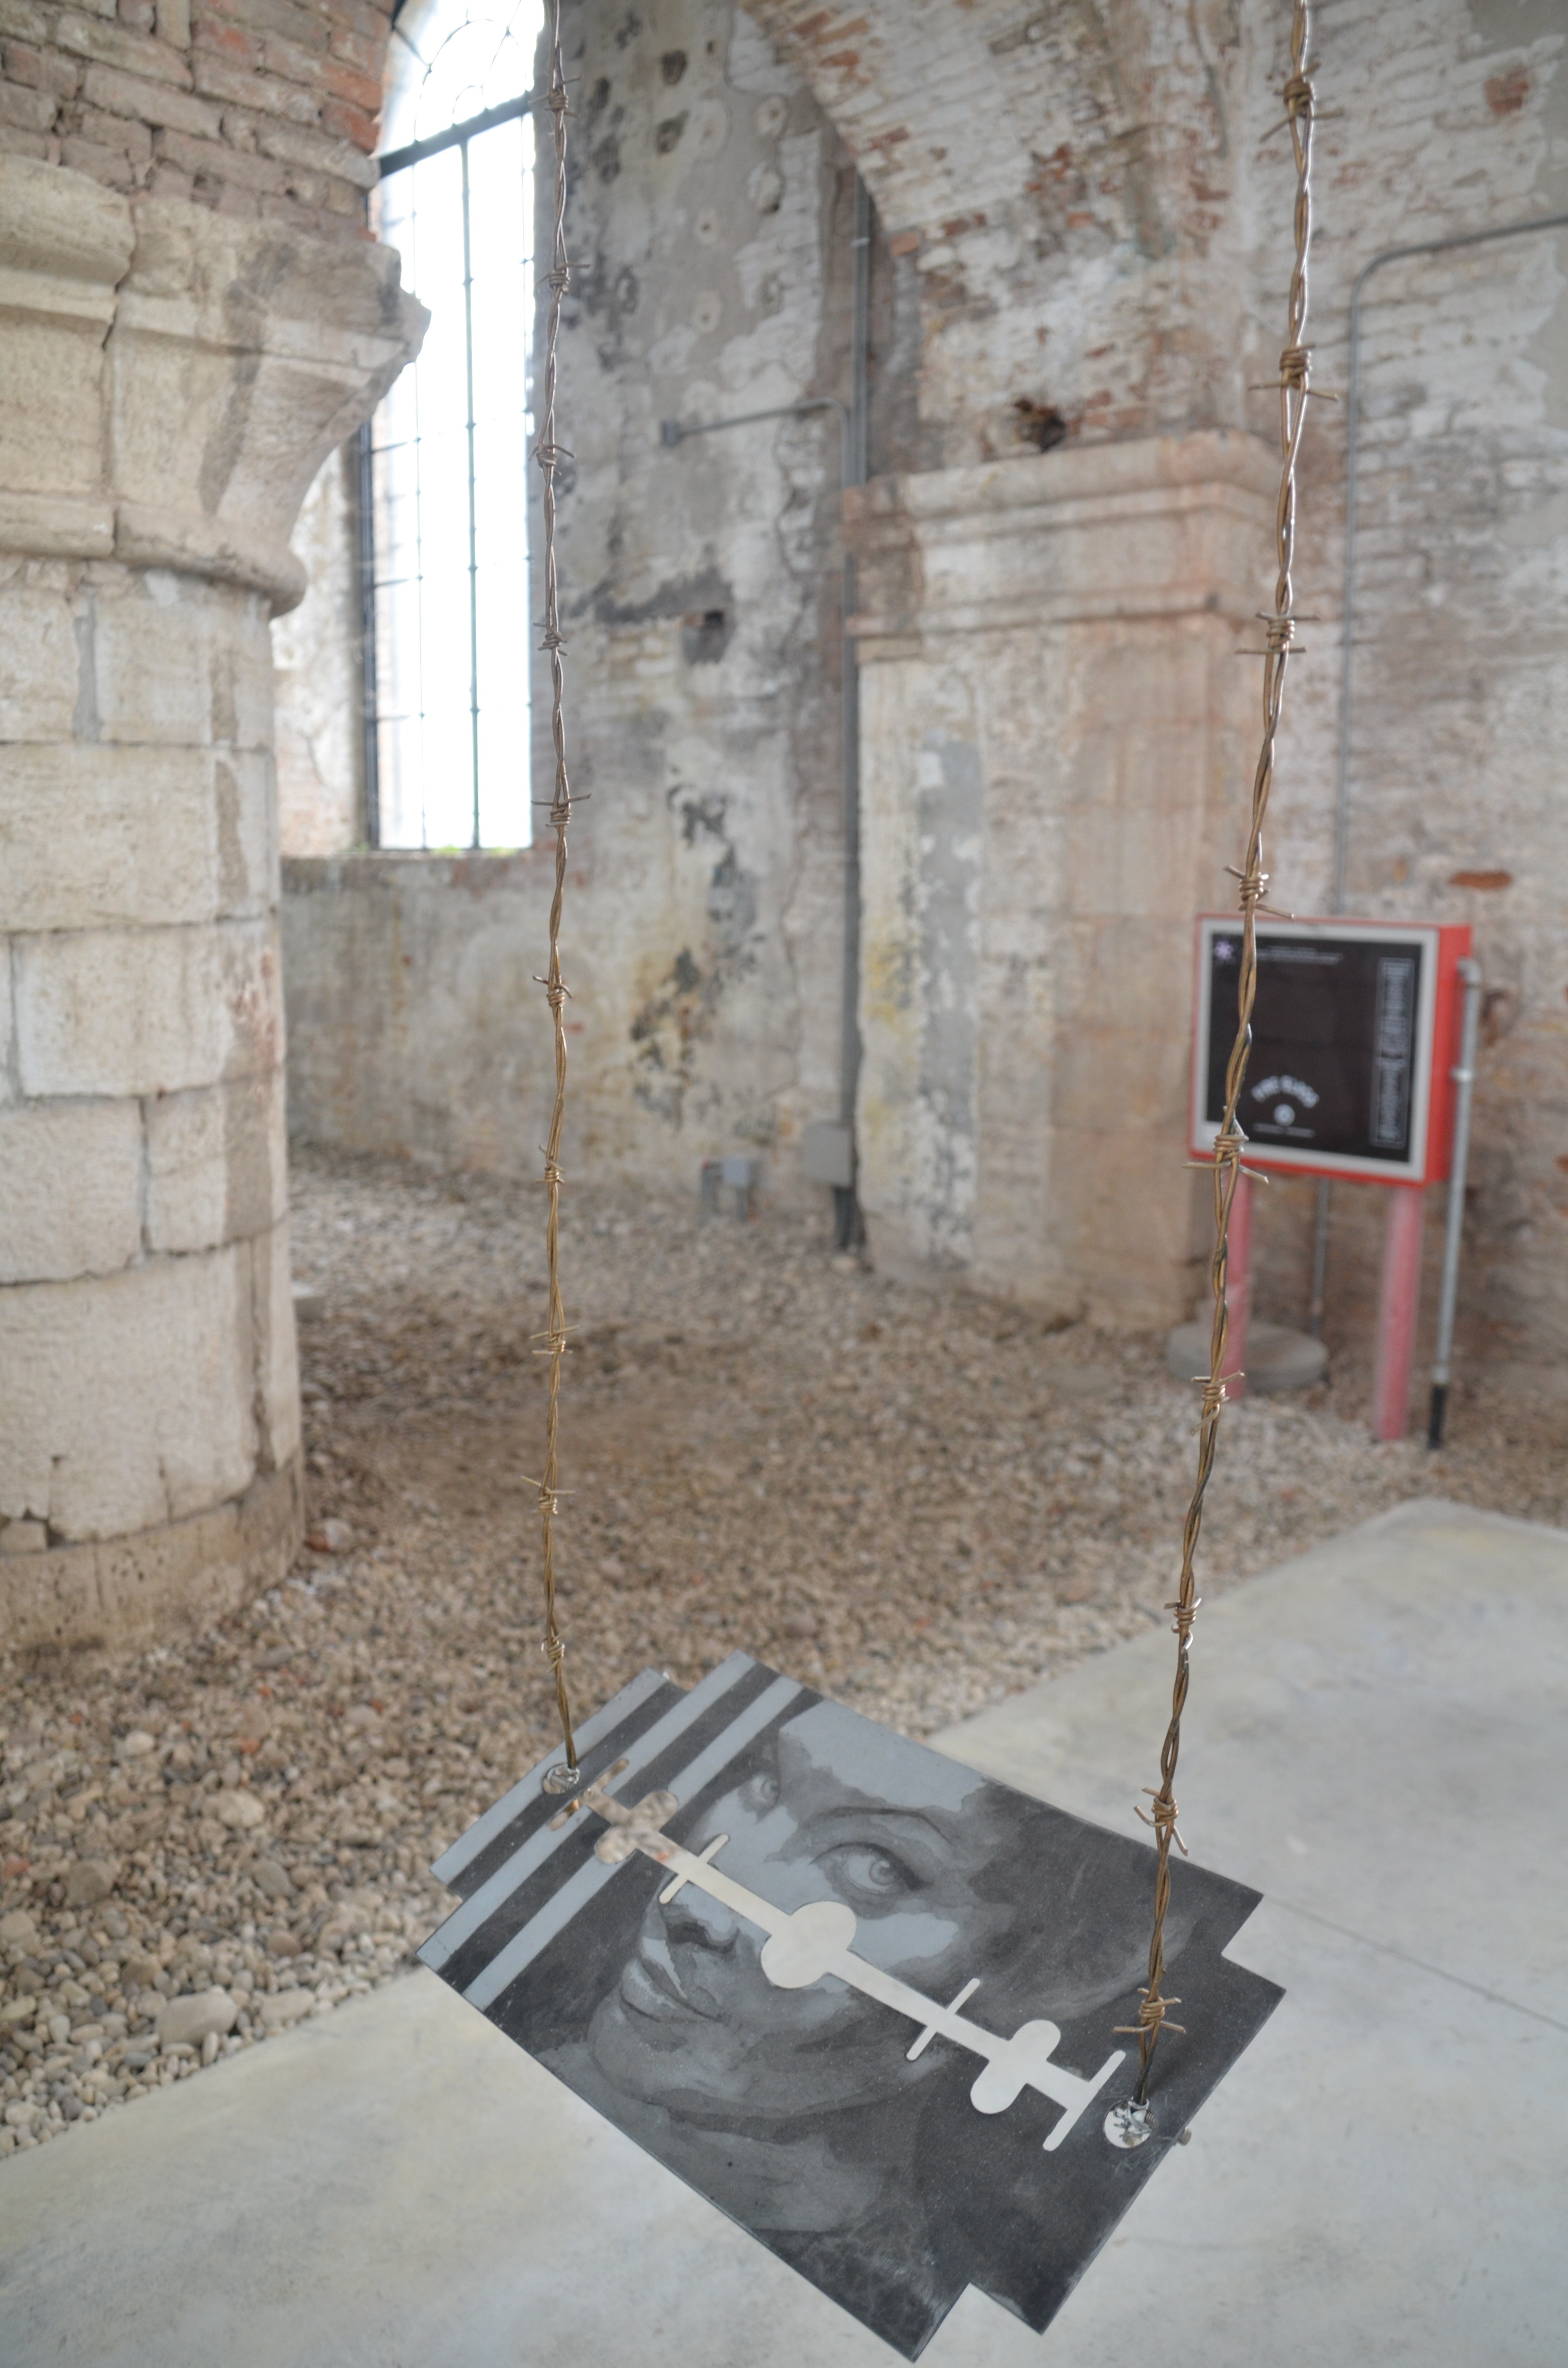
art, biennale, razor blade, swing, sharp, dangerous, installation, sit, pain